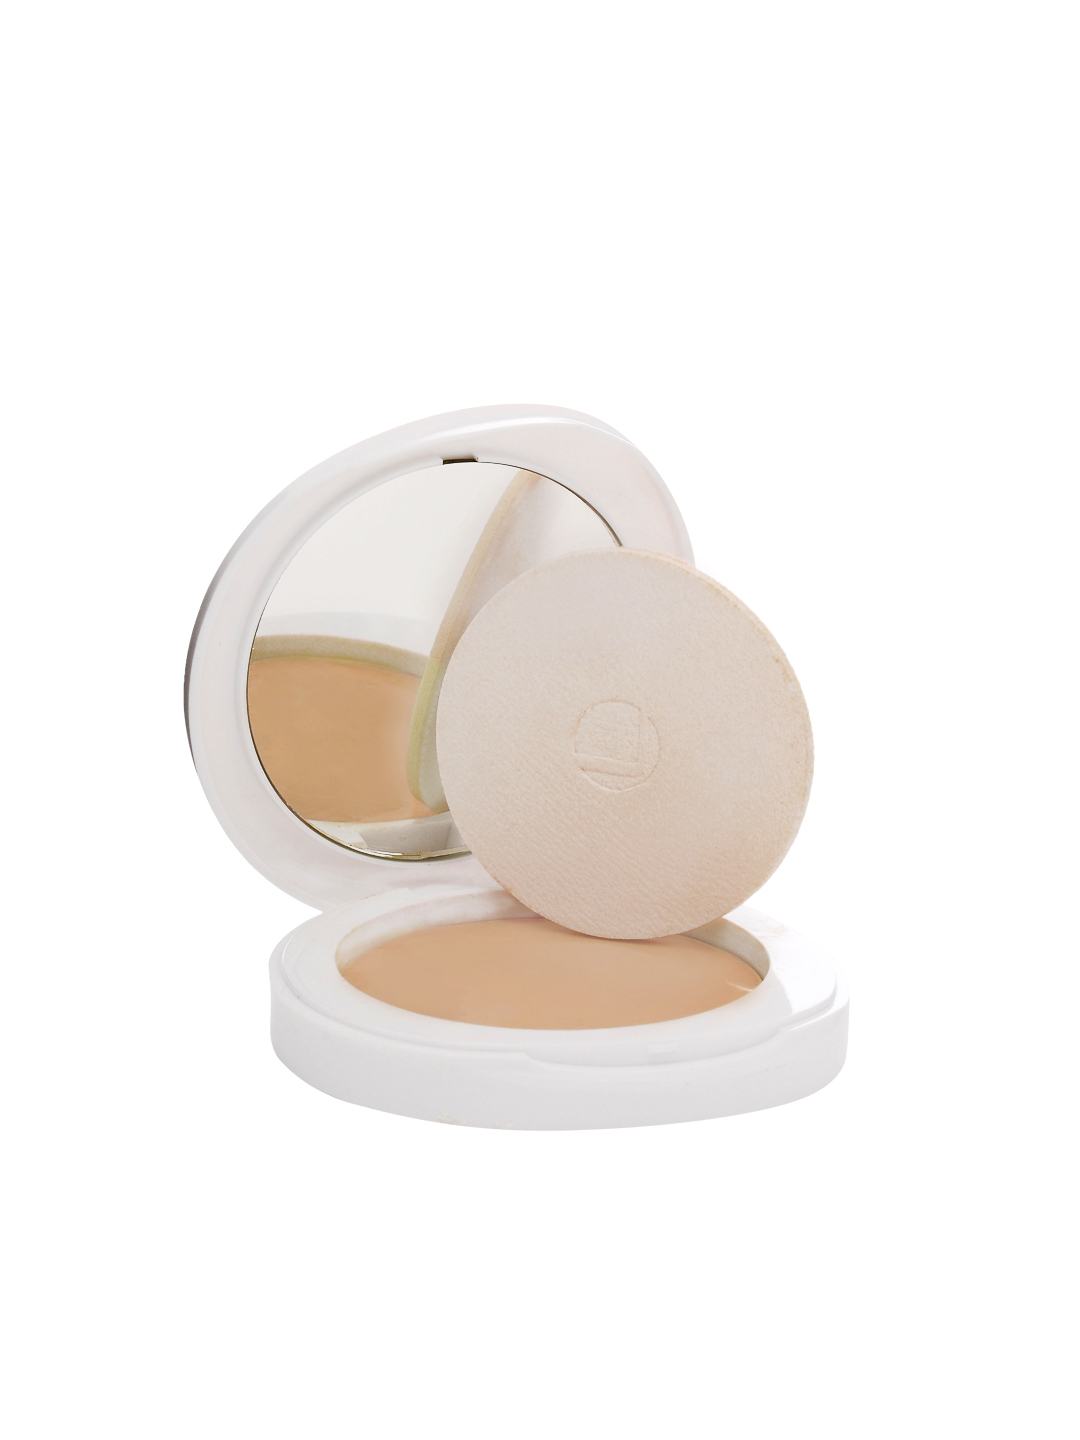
Lakme Perfect Radiance Intense Whitening 05 Compact
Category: Personal Care / Makeup / Compact
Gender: Women
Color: Skin
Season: Spring 2017
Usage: Casual